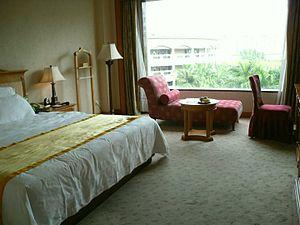
Lit, valet de nuit (valet muet), table ronde, chaise longue et chauffeuse dans une chambre d'hôtel, Crown Prince Hotel, Dongguan, Chine